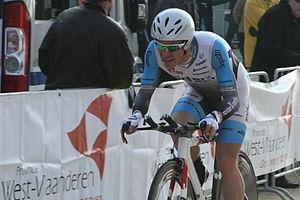
L'équipe cycliste SpiderTech-C10 est une équipe cycliste canadienne, active entre 2008 et 2012. De 2008 à 2010, elle court avec le statut d'équipe continentale, puis devient une équipe continentale professionnelle les deux saisons suivantes.